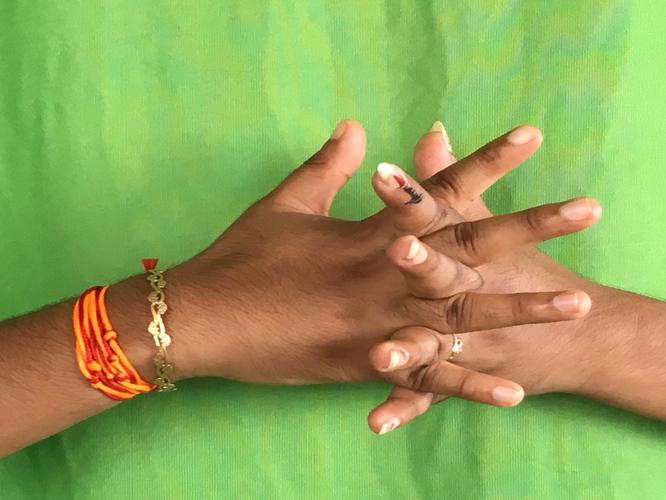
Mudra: Karkatta
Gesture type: double_hand